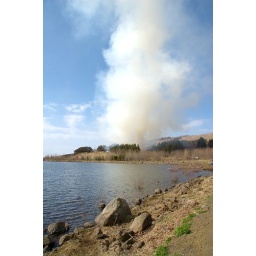
Smoke over the water - No fire in the sky